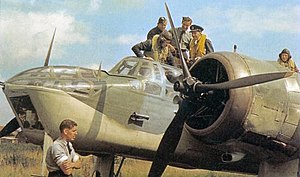
Bristol Blenheim
Vedligeholdelse af en Blenheim Mk IV
Bristol Blenheim var et britisk let bombefly, som blev udformet og bygget af Bristol Aeroplane Company. Flyet blev brugt i stort omfang i de første år af 2. Verdenskrig. Det blev senere ombygget til en vellykket langtrækkende jager og natjager. En canadisk version ved navn Bolingbroke blev brugt til antiubådskrig og som træningsfly. Det var et af de første britiske fly, som var udstyret med bærende stressed skin-metalkonstruktion, optrækkeligt landingsstel, flaps, elektrisk drevet maskingeværkuppel og propeller med variabel stigning.